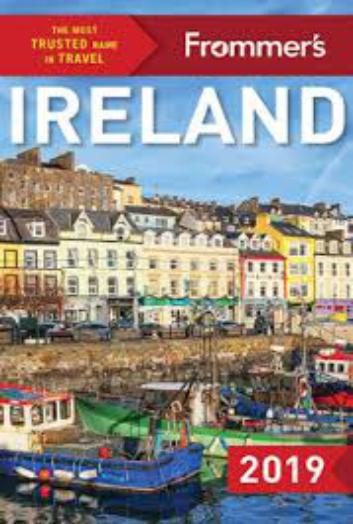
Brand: Frommer's
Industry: Necessities